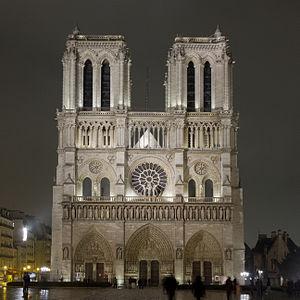
Vue nocturne de la façade occidentale de la cathédrale Notre-Dame de Paris, France.